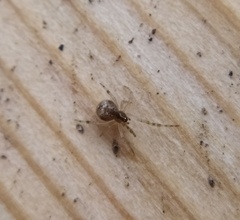
Species: Parasteatoda_tepidariorum